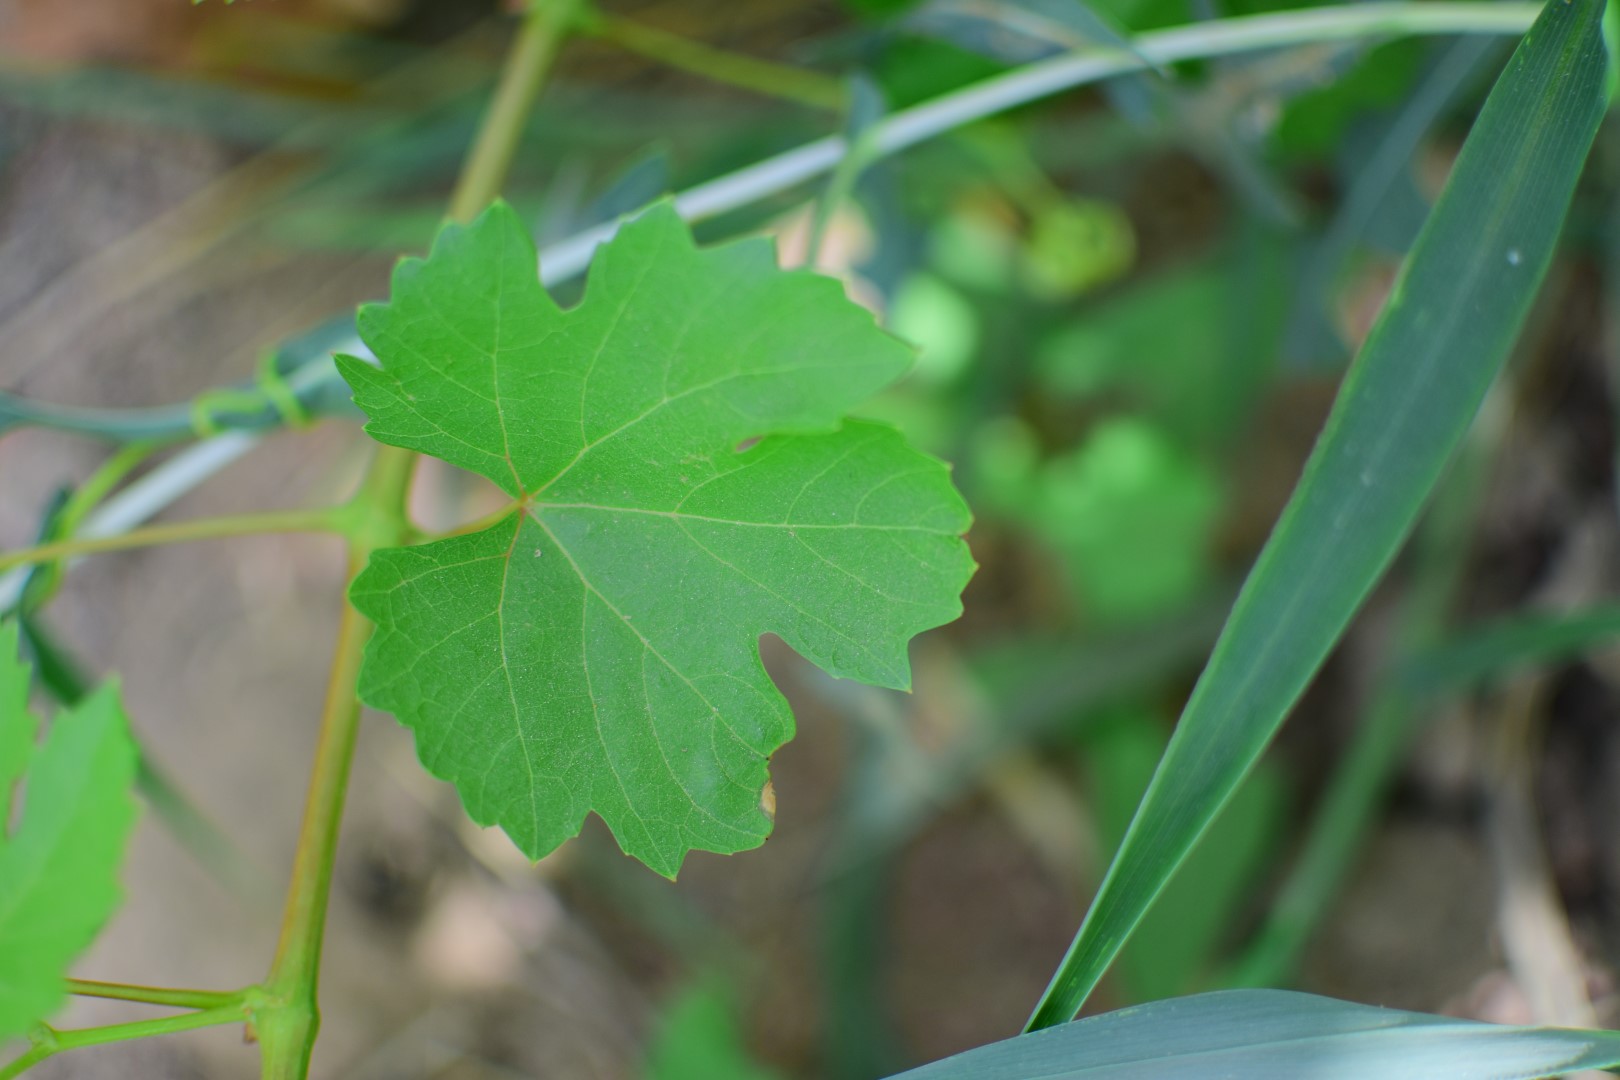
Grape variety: Shdah